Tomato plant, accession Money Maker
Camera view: tilt-top (135 deg); turntable rotation: 270 degrees
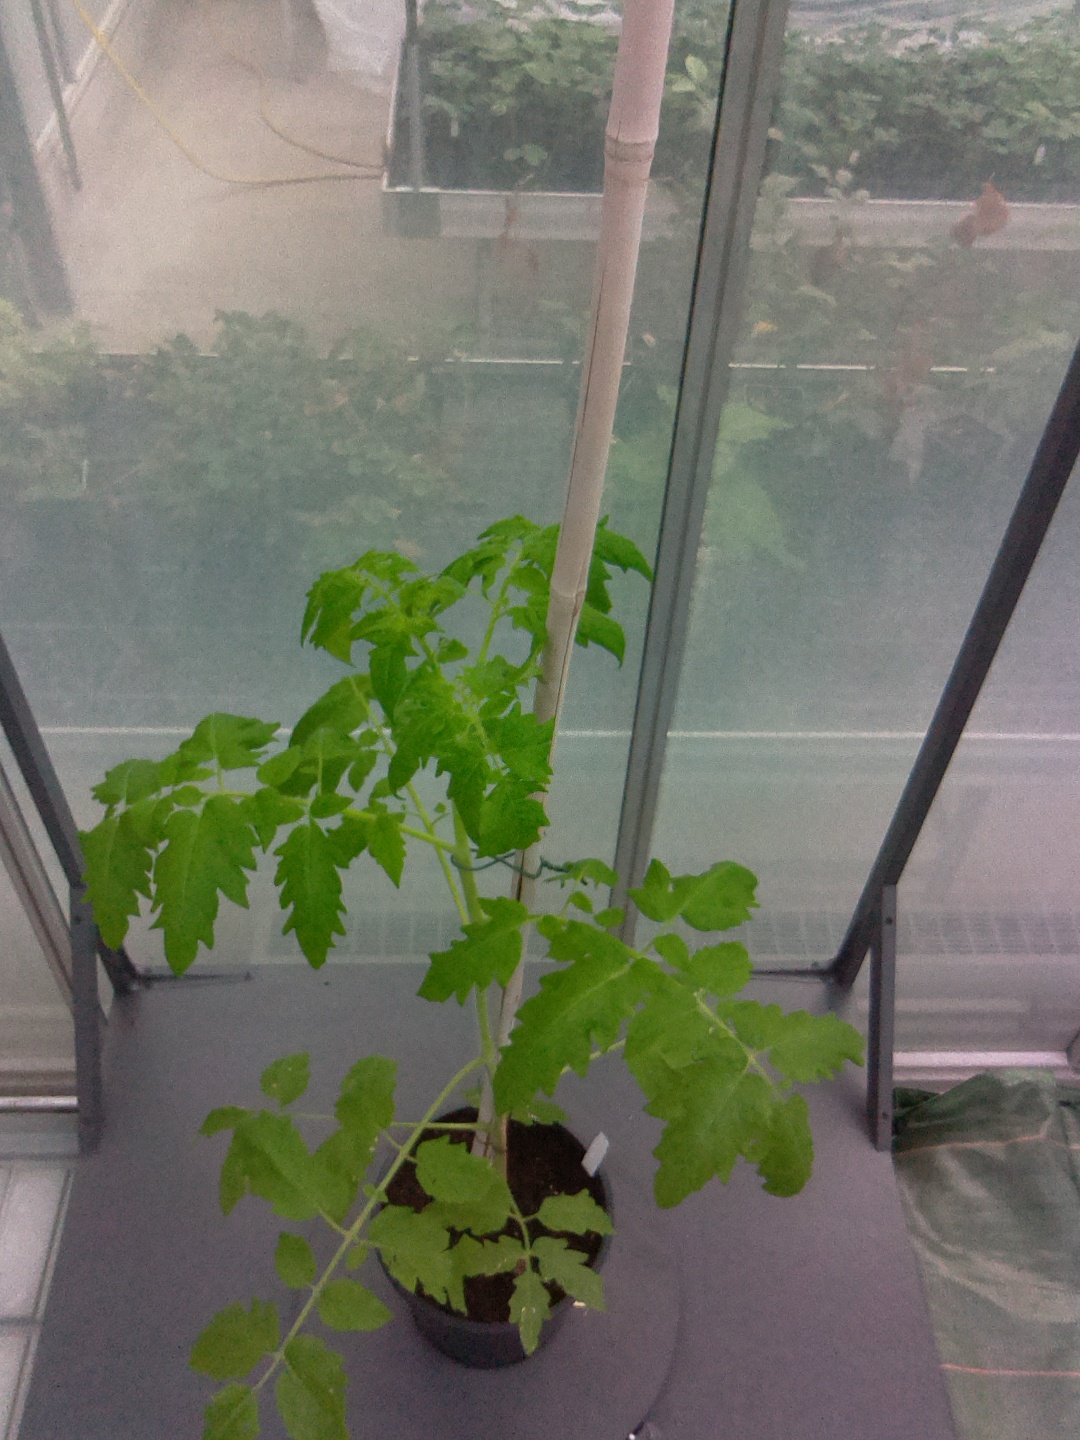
BBCH growth stage 15: 10 of true leaves visible